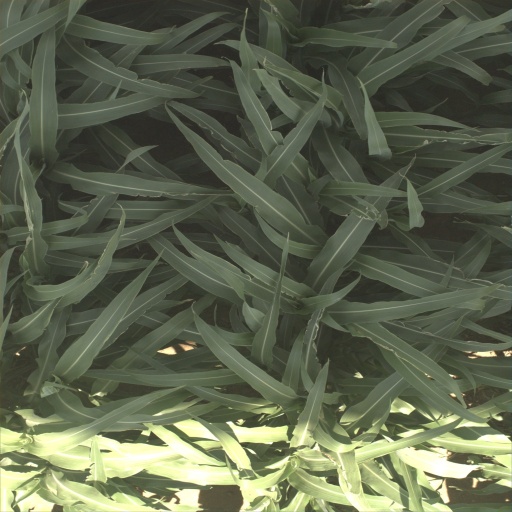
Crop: sorghum